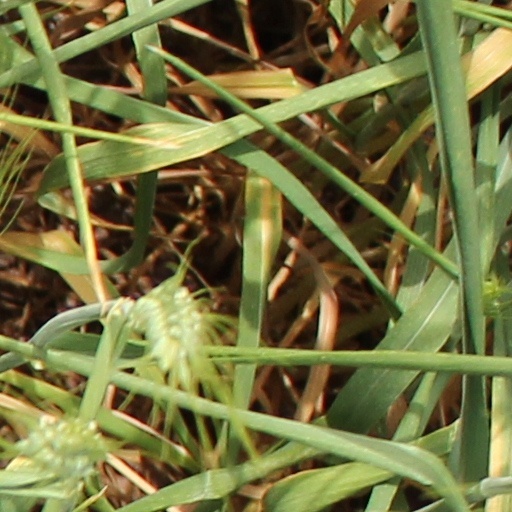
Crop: wheat